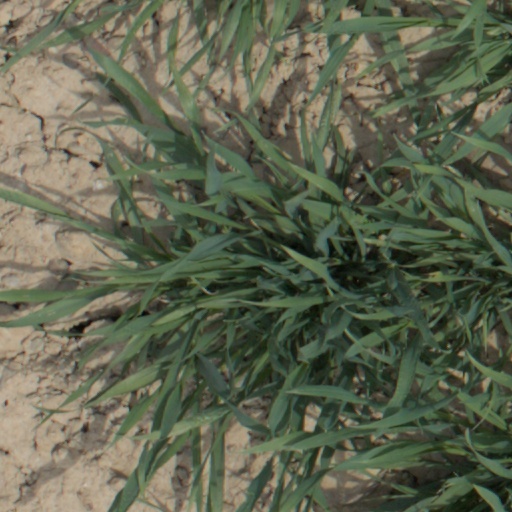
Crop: wheat